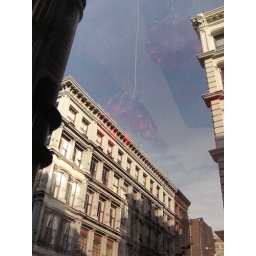
Light fixtures in the window made of small clear glass bottles with red liquid, gathered together around a lamp...